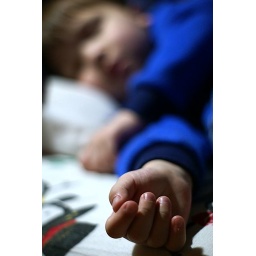
sleeping in our bed